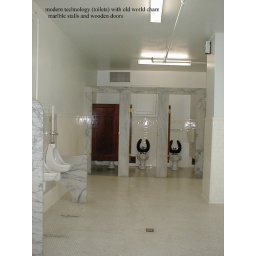
bathroom in basement B of A building SJ